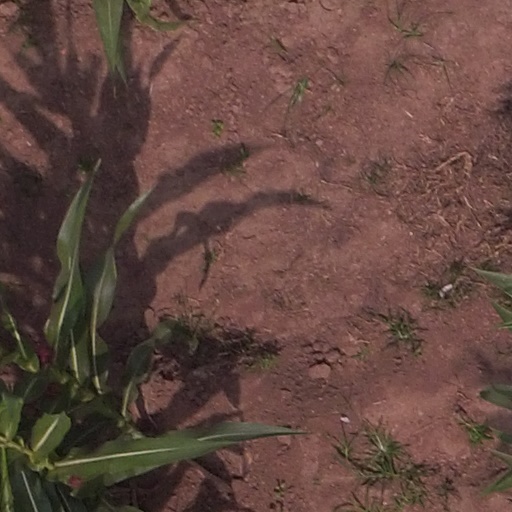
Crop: maize; corn